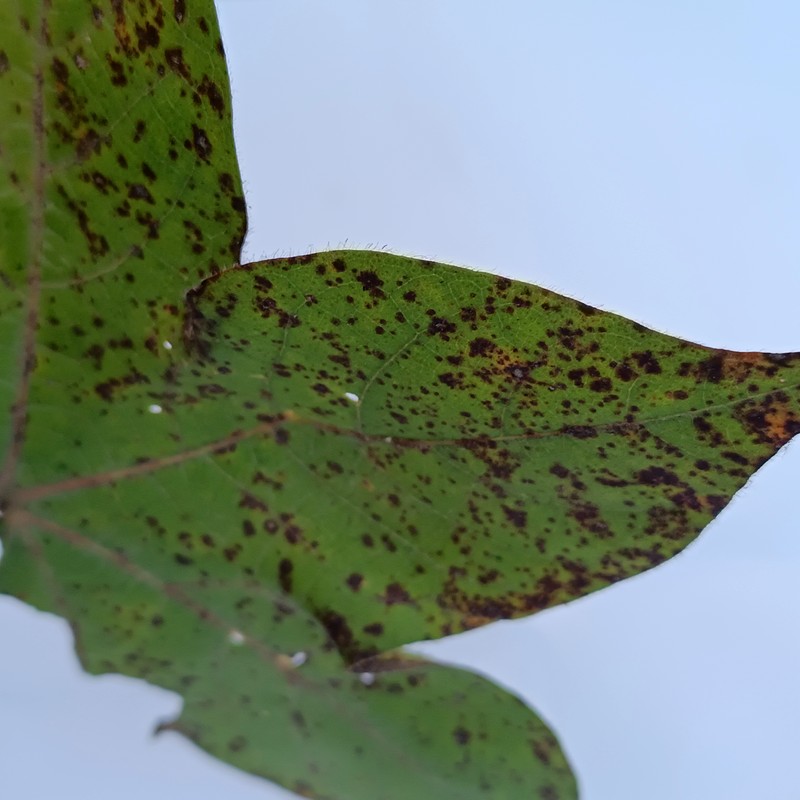
Label: Bacterial Blight